MAN steel house

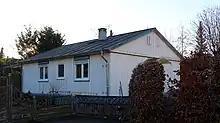
Gustavsburg, Robert-Koch-Strasse 23

The MAN factory in Ginsheim-Gustavsburg, looking for new non-military markets after World War II built from 1948 prefabricated steel houses, based on a concept from the 1920s. The concept was developed in the headquarters in Augsburg based on an idea of the engineer Heinz Bauer and was commercially produced in Mainz-Gustavsburg.